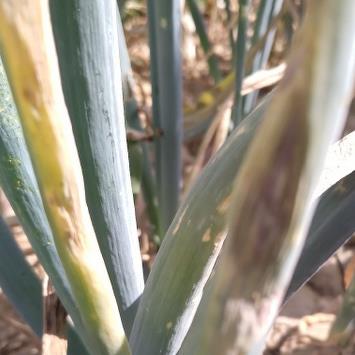
Crop: Onion
Condition: alternaria-d